Sky position (RA, Dec in degrees): 122.017, 27.799
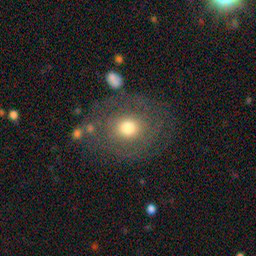
Galaxy morphology: Round Smooth Galaxies